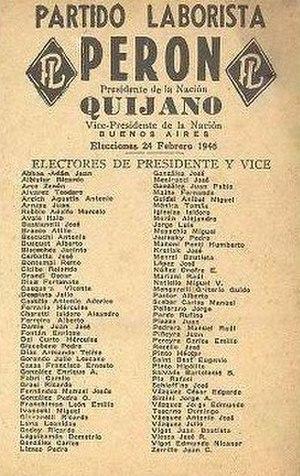
Boleta Partido Laborista, electores después de las elecciones presidenciales argentinas de febrero de1946.
Le Parti travailliste était un parti politique argentin fondé en octobre 1945 en tant qu’expression politique du mouvement ouvrier et avec l’objectif premier d’appuyer la candidature du colonel Juan Perón aux élections présidentielles de février 1946.